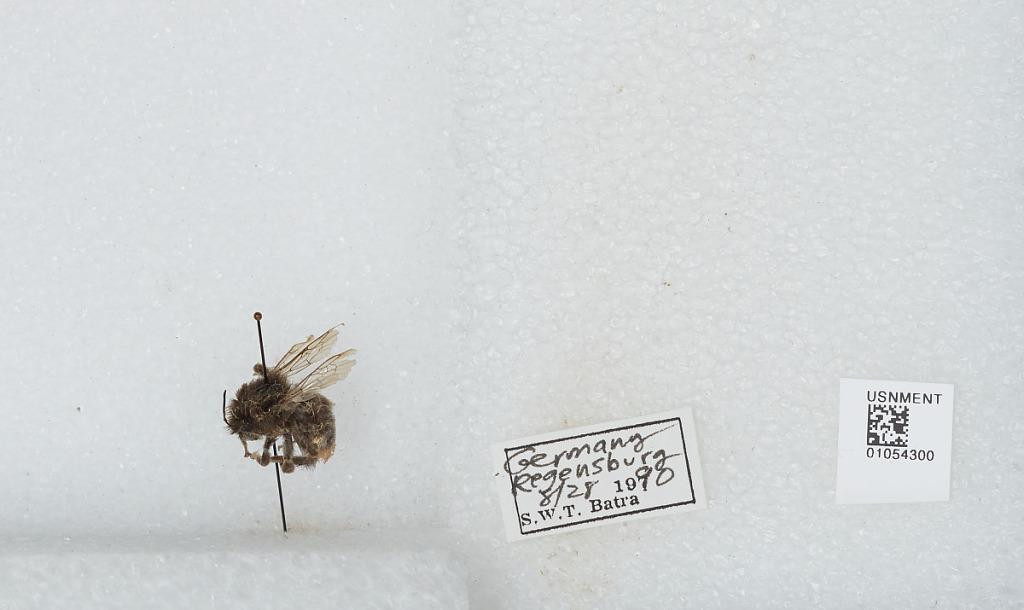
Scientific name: Bombus sp.
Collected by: S. Batra
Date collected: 1990-8-28
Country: Germany
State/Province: Bavaria
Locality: Regensburg
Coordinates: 49.0131, 12.1008